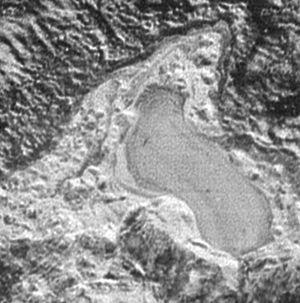
En limnologie, un lac est, de manière générale, une grande étendue d'eau entourée de terre, où il suffit que la profondeur, la superficie, ou le volume soit suffisant pour provoquer un dépôt de sédiments ou une stratification.